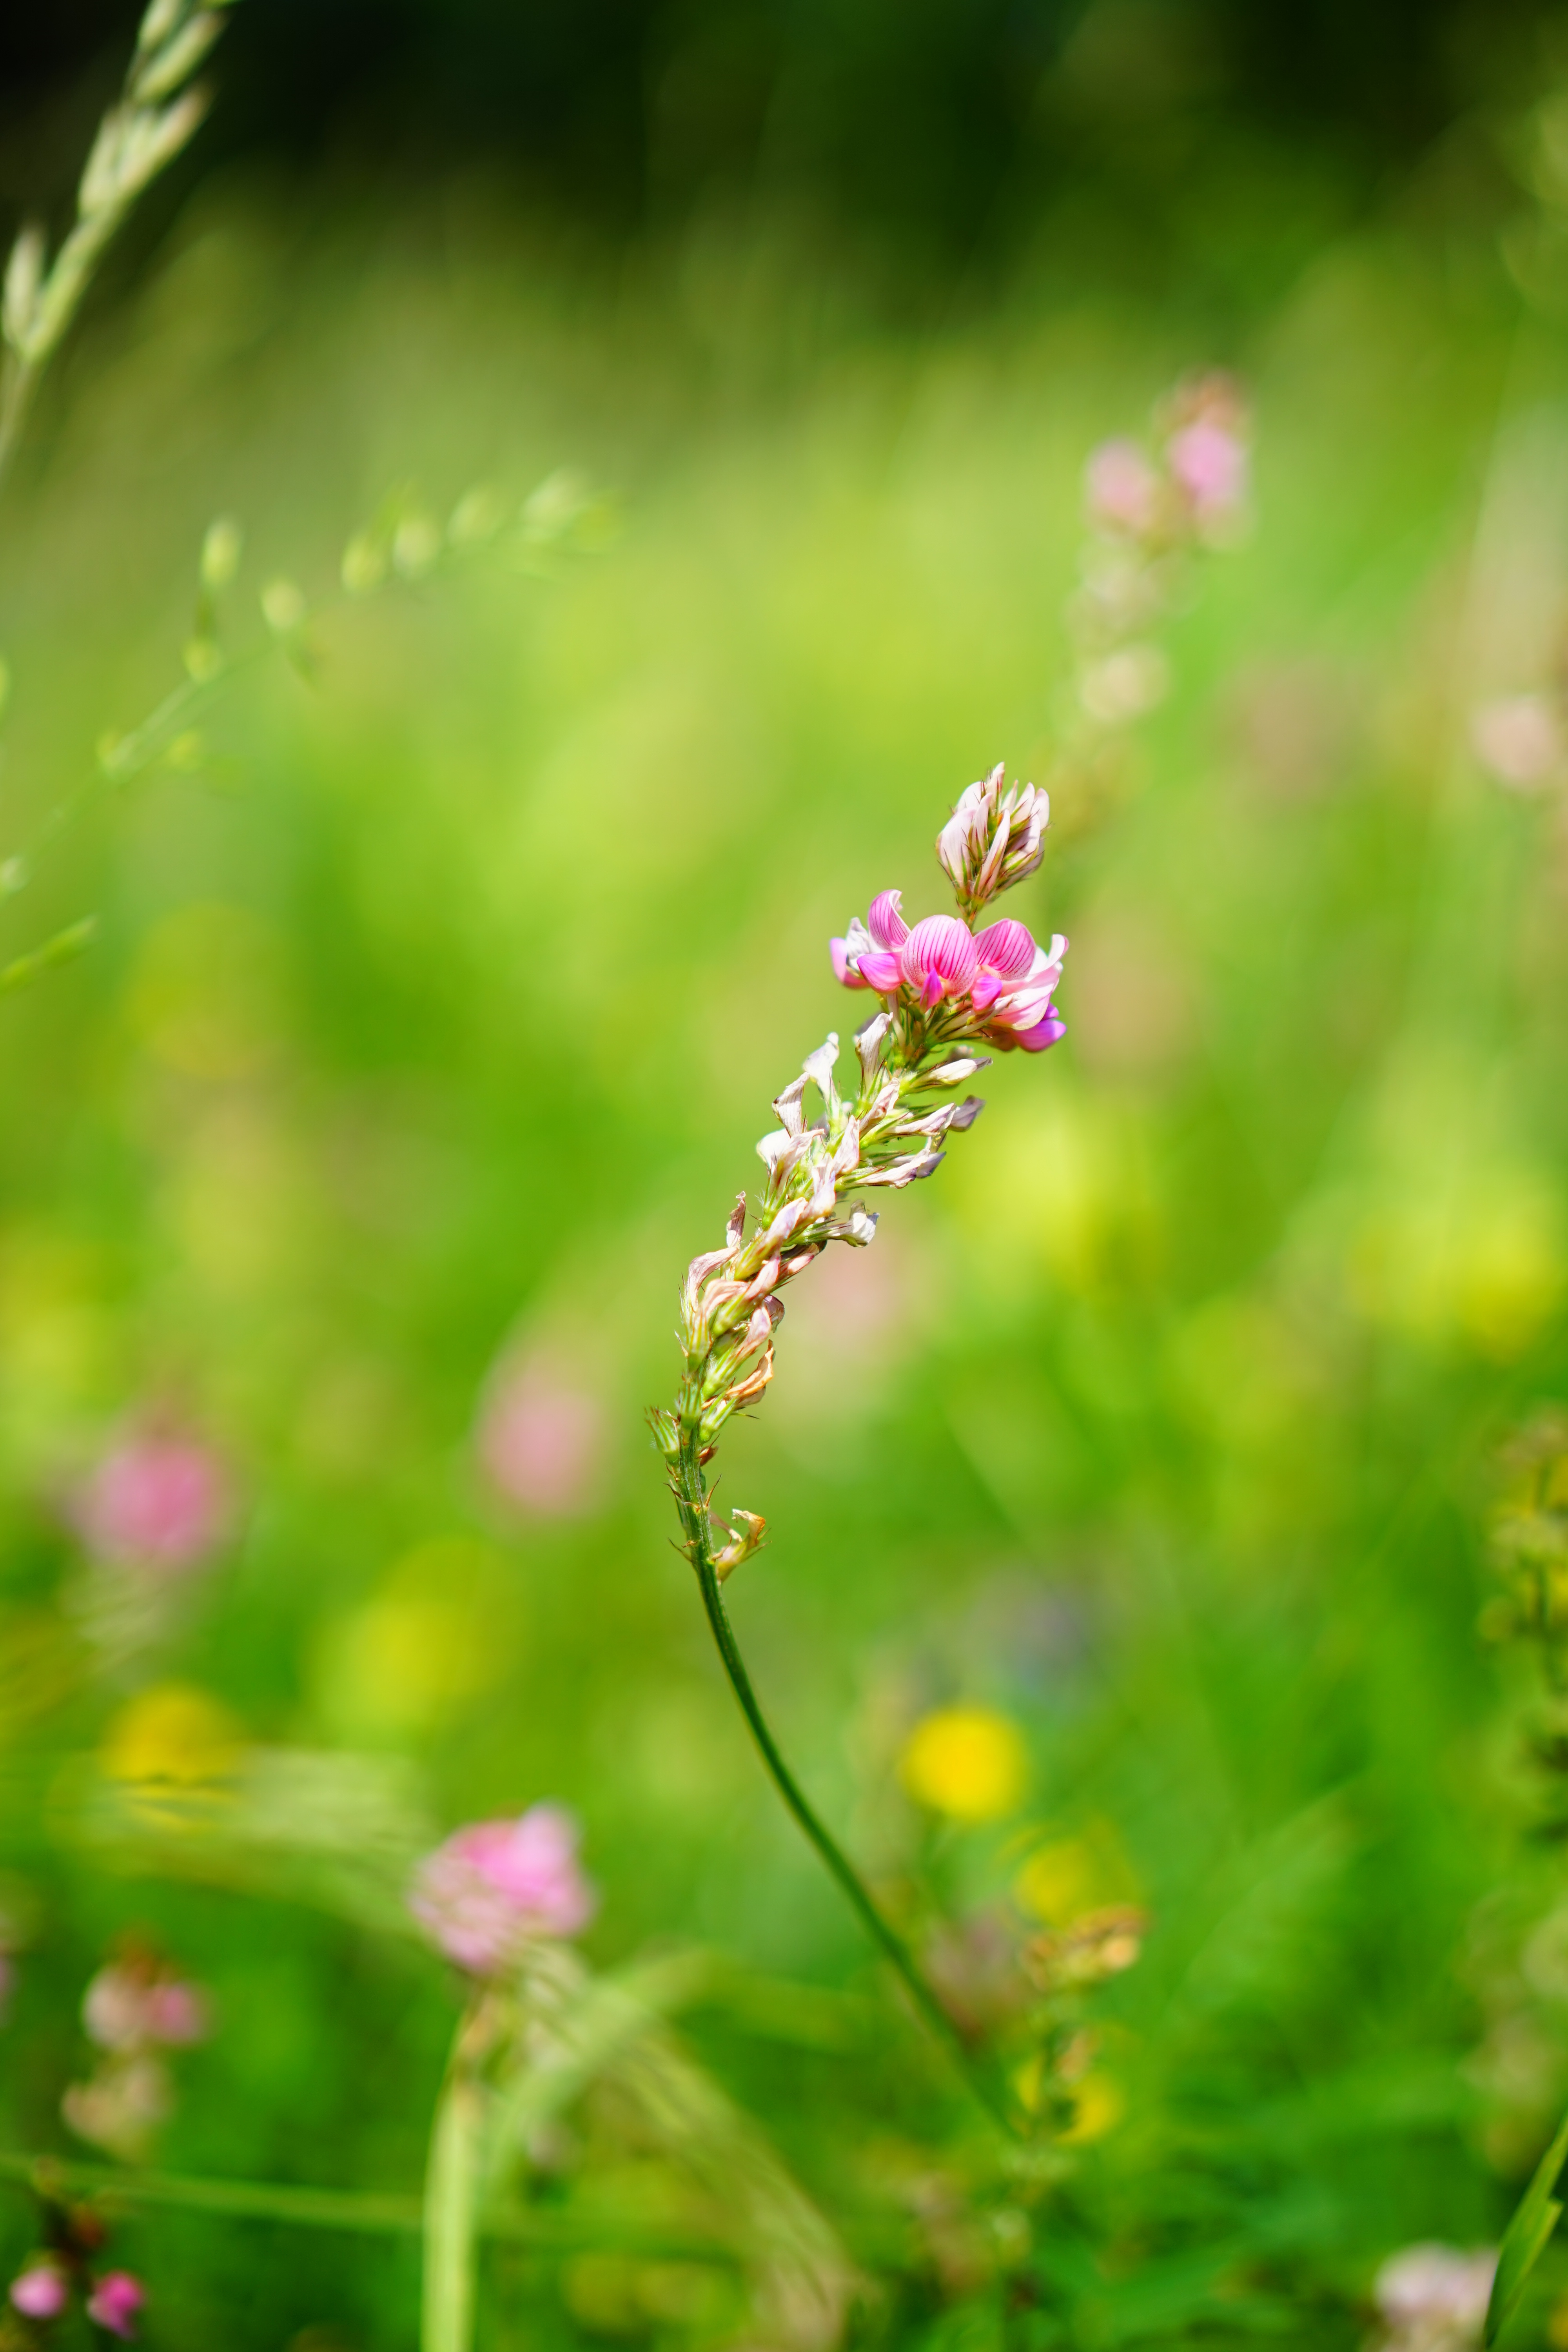
nature, grass, blossom, plant, meadow, leaf, flower, bloom, green, herb, botany, pink, flora, wildflower, close up, wild plant, pointed flower, macro photography, legume, fodder plant, flowering plant, fabaceae, faboideae, mager meadow, sainfoin, onobrychis, sulla, healthy hay, seed sainfoin, onobrychis viciifolia, chuck sainfoin, dried fodder plant, m ulchenf rmig, annual plant, grass family, plant stem, land plant